Reginald McKenna

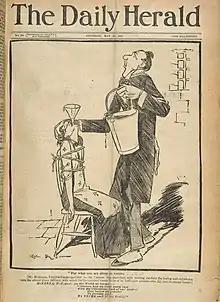

In 1907 James Bryce was appointed Ambassador to the US, Augustine Birrell replaced him as Chief Secretary for Ireland, and McKenna succeeded Birrell as President of the Board of Education. He was responsible for such reforms as the introduction of free places in secondary schools and the bestowing upon local authorities the powers to deal with the health and physical needs of children, and was promoted to the cabinet as First Lord of the Admiralty only a year later.